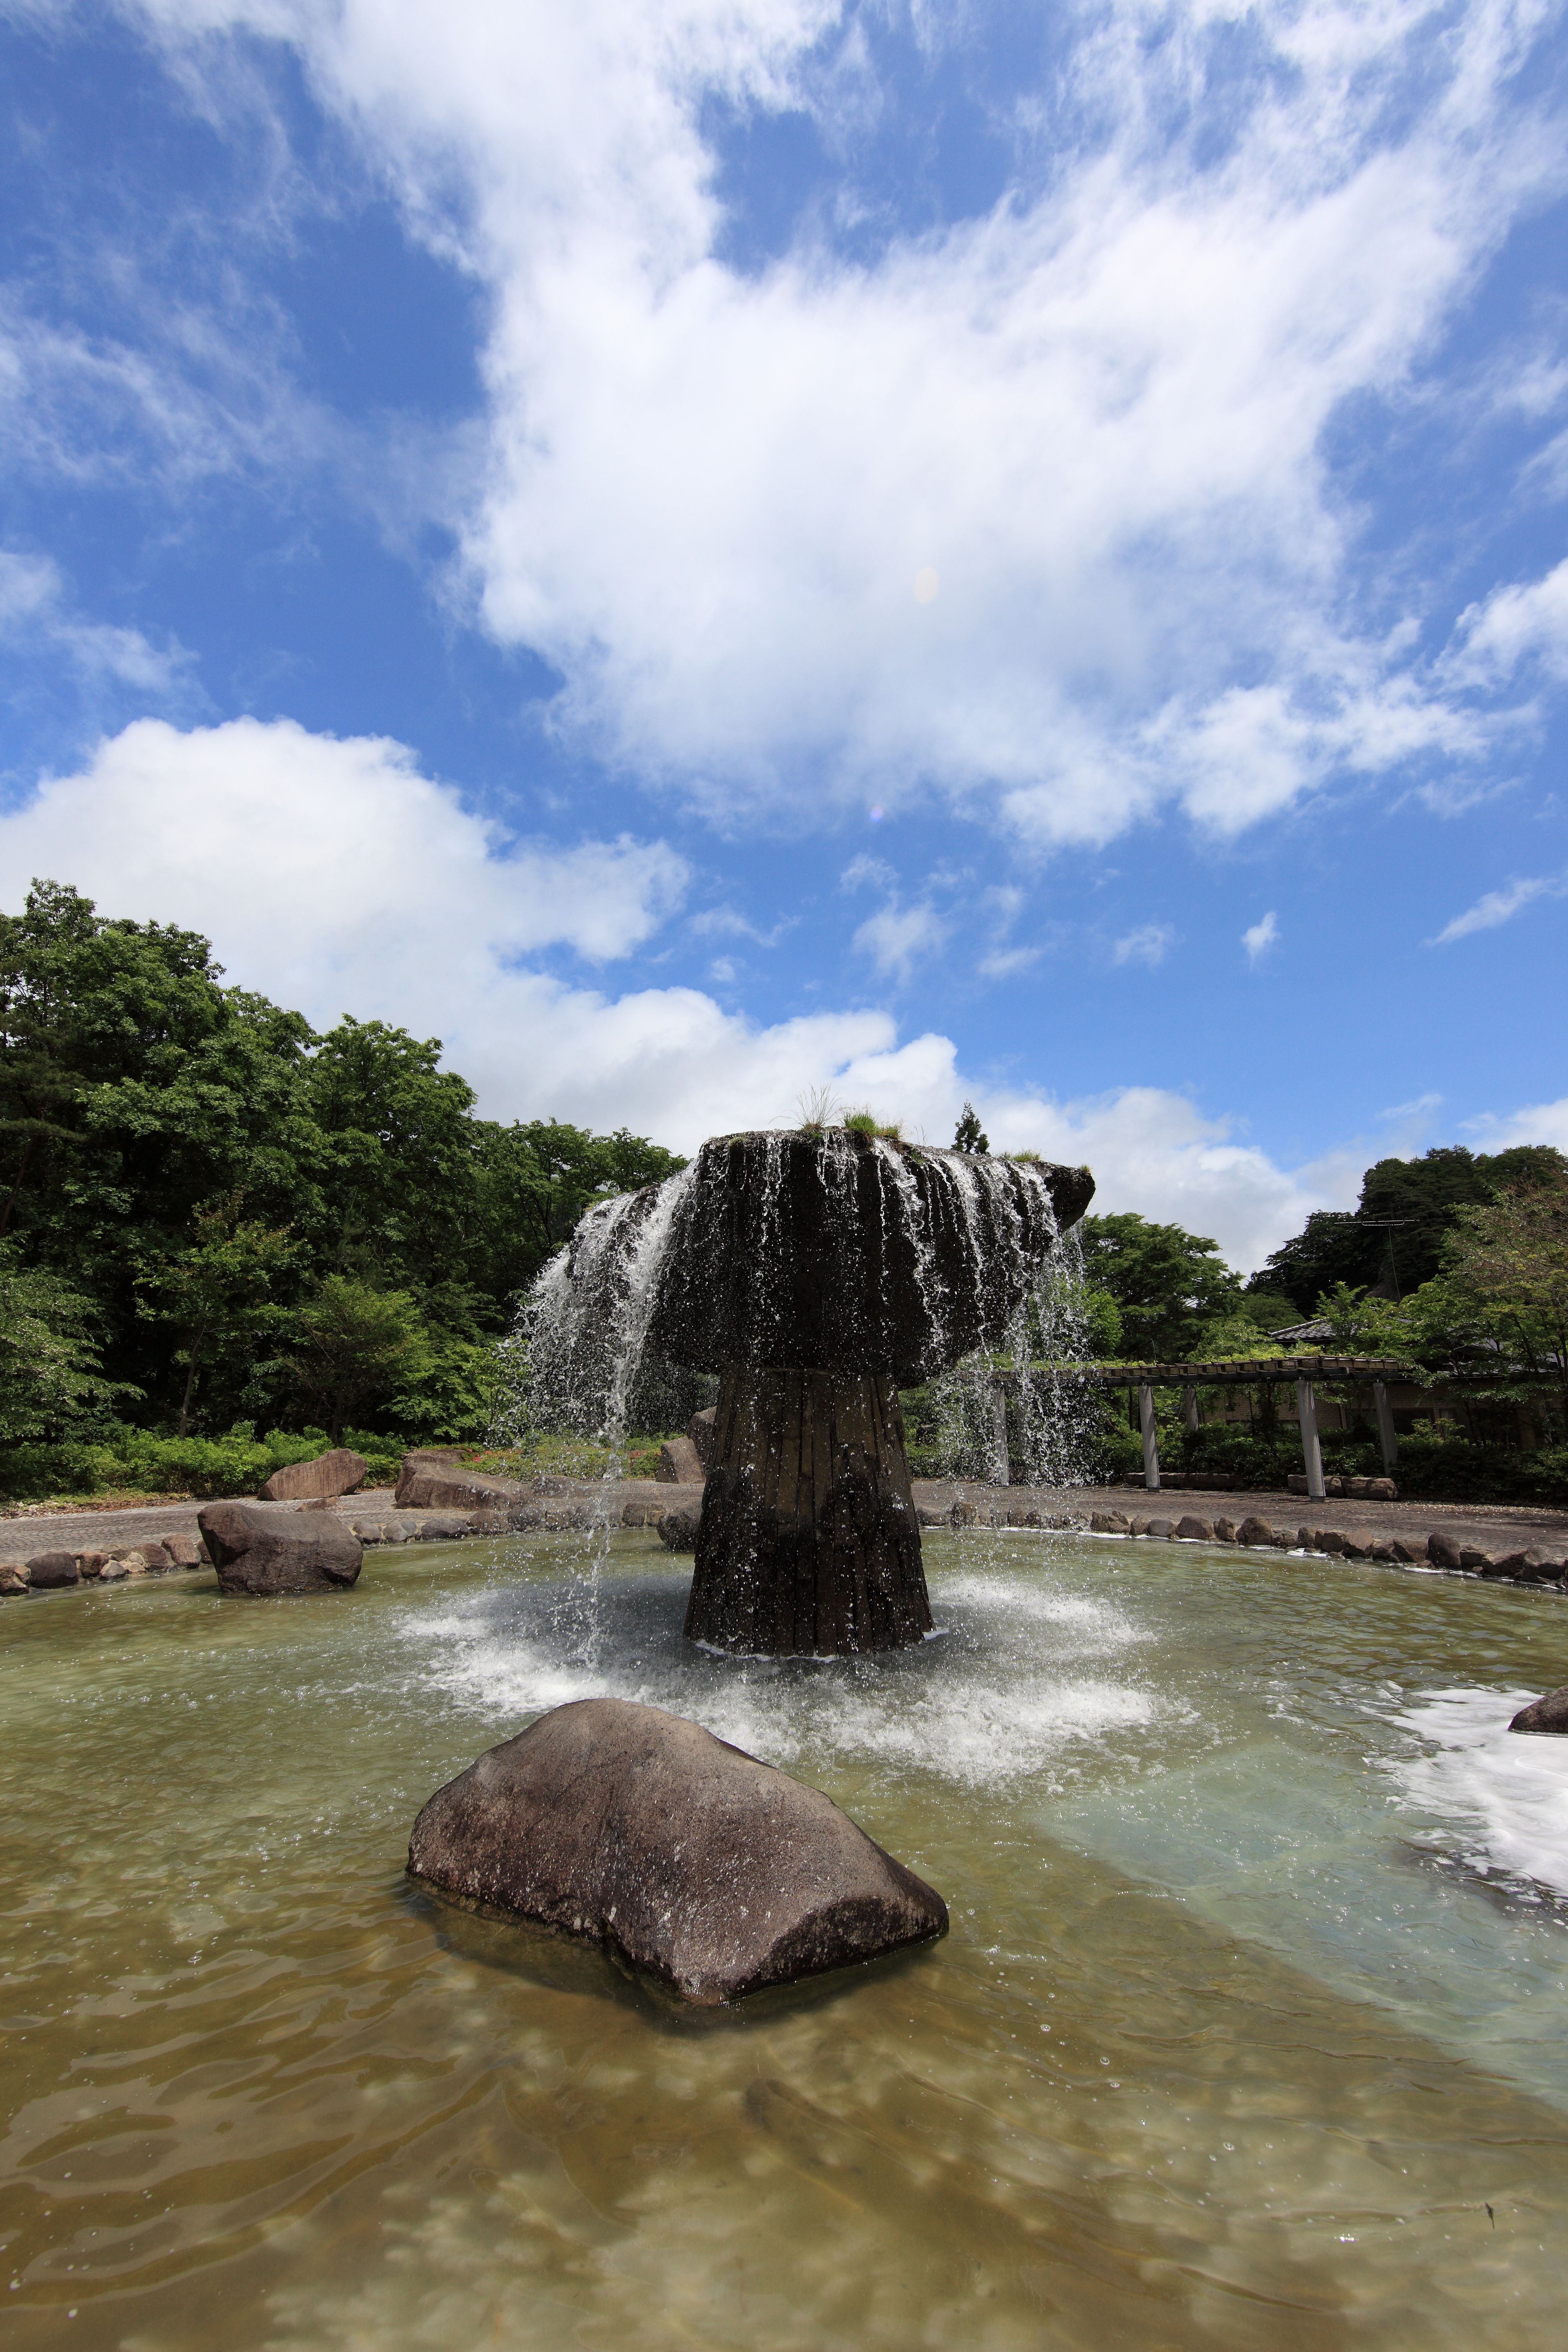
sea, tree, water, nature, rock, waterfall, river, vacation, stream, reflection, high, rapid, body of water, 5d, hires, markii, water feature, hi, res, resolution